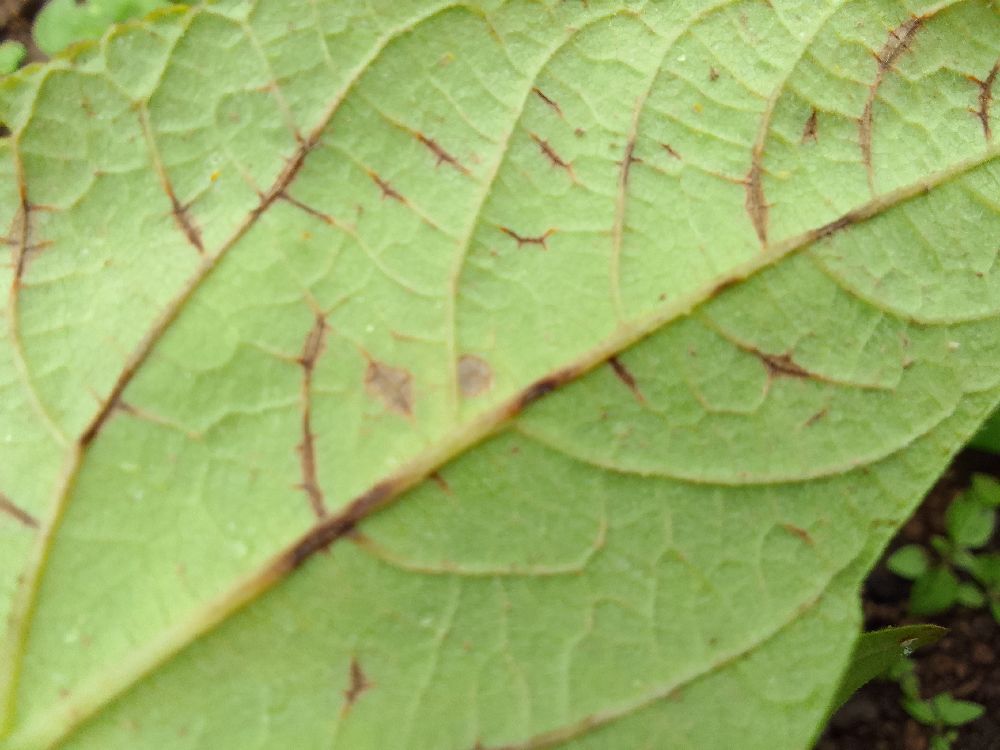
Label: anthracnose